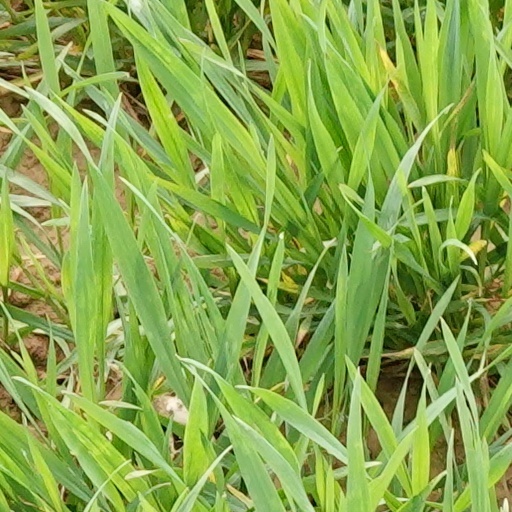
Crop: wheat